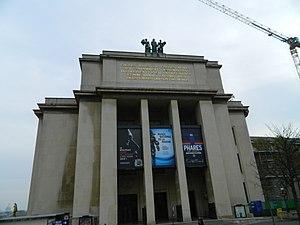
Le musée national de la Marine est issu d'une collection offerte au roi Louis XV par Henri Louis Duhamel du Monceau installée au Louvre de 1752 à 1793, puis de 1827 à 1939. La collection permanente du musée est exposée depuis 1943 dans l'aile Passy du Palais de Chaillot à Paris. Cet espace muséal est actuellement fermé pour rénovation. Le musée est un établissement public à caractère administratif depuis 1971 et possède des antennes à Brest, Rochefort, Toulon et Port-Louis. Il traite aujourd'hui de toutes les marines à travers ses collections et ses expositions temporaires. Il est temporairement fermé pour travaux depuis le 31 mars 2017, ils dureront cinq ans.